Shoe4Africa Children's Hospital

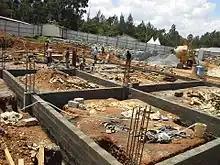
Early Construction Progress

Shoe4Africa Children's Hospital is a public pediatric hospital in Eldoret, Kenya. It was built in 2015. It is the first dedicated public children's hospital in East and Central Africa, and the second in Sub-Saharan Africa, after the Red Cross War Memorial Children's Hospital in Cape Town, which was established in 1956.